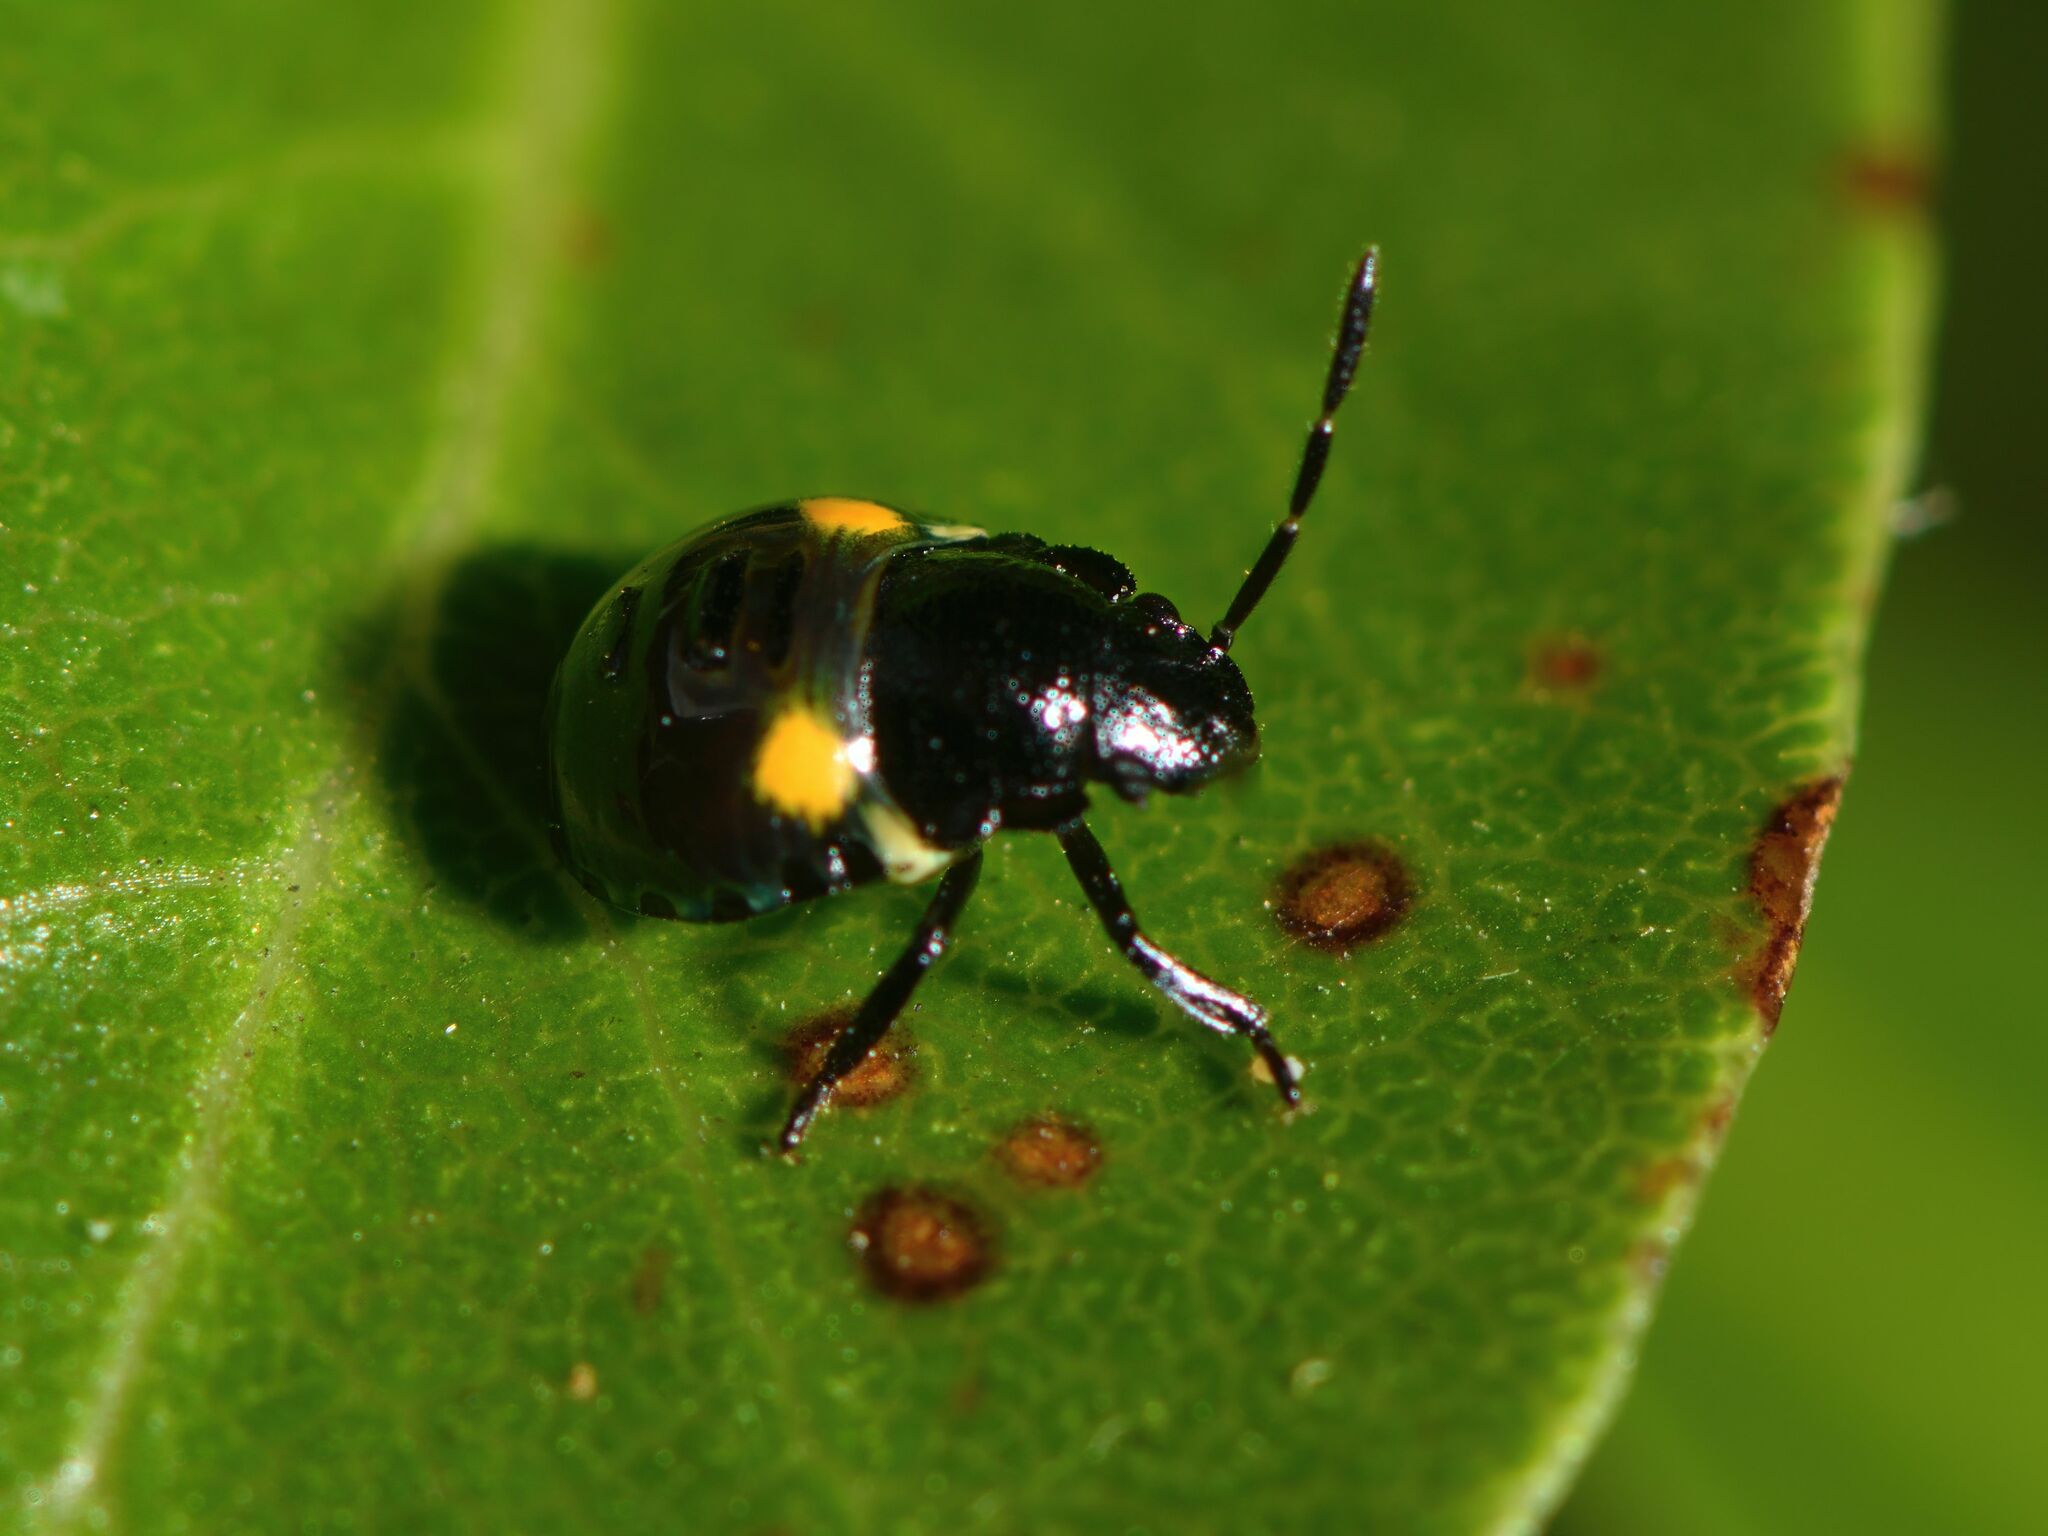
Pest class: stink_bug